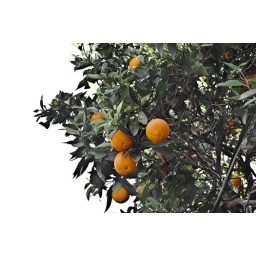
From the orange tree in my backyard